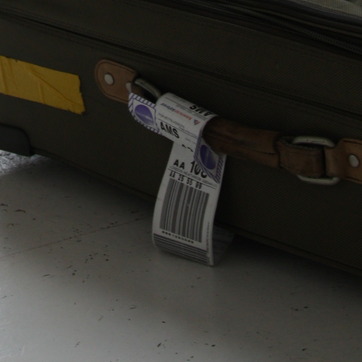
Material: paper